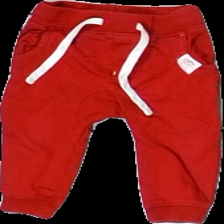
View: front
Type: Trousers
Category: Children
Brand: Not in the list
Brand text on label: Laban
Colors: Red
Material: 100% Cott
Cut: Regular
Season: All
Damage: A bit washed out
Price range: <50
Recommended usage: Reuse